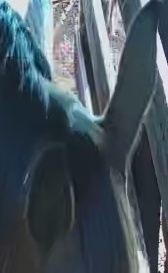
Face region: ears (position_of_ears)
Pain indicator: moderately_present